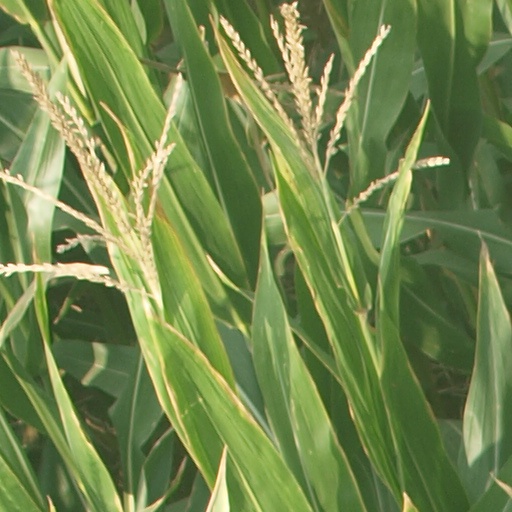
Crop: maize; corn